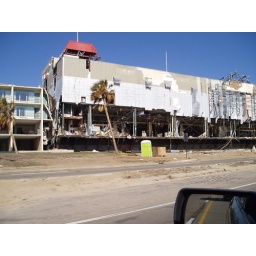
This casino, built on river barges, moved over the highway and landed on top of a holiday inn.